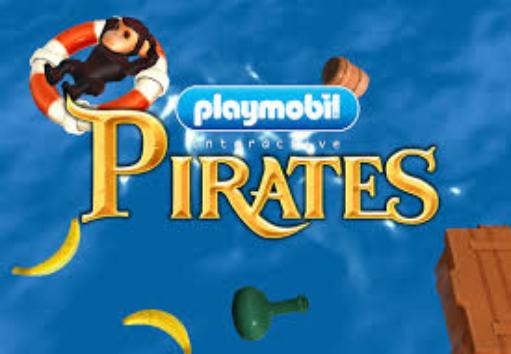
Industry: Leisure